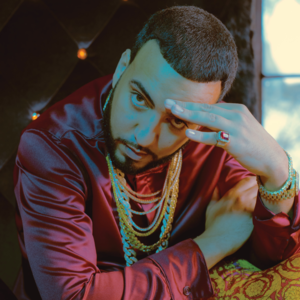
French Montana, de son vrai nom Karim Kharbouch, né le 9 novembre 1984 à Casablanca, dans la région de Casablanca-Settat, au Maroc, est un rappeur, producteur et entrepreneur américano-marocain. Il est le fondateur du label Coke Boys Music, et de son prédécesseur Cocaine City Records. En 2012, il signe un contrat de joint-venture avec Bad Boy Records et Maybach Music Group. French Montana est connu pour ses collaborations avec des artistes tels que Harry Fraud, Max B, Rick Ross, Diddy et les membres de MMG et Bad Boy comme Chinx, Lil Durk, et son frère Zack.